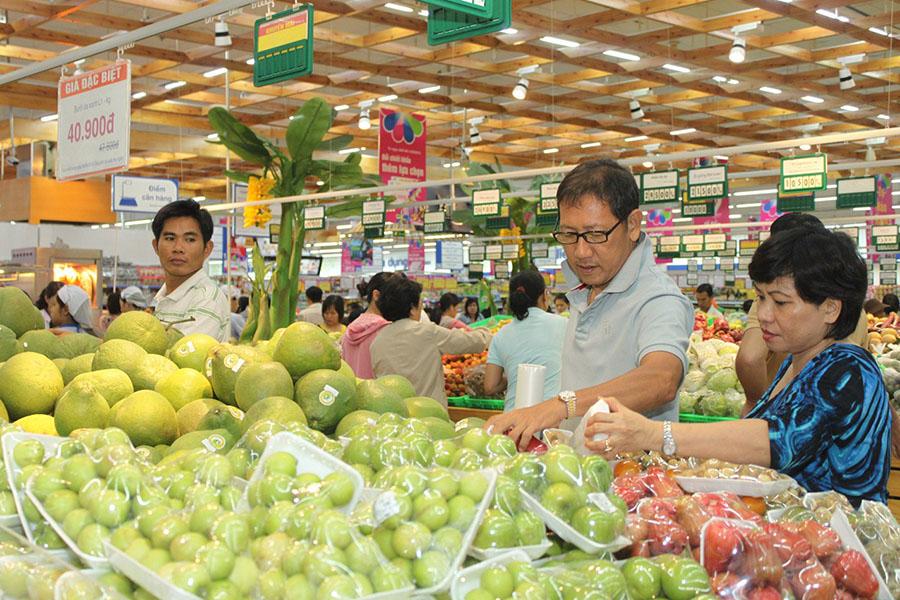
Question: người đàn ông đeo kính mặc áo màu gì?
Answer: người đàn ông đeo kính mặc áo màu xanh lá